Don Young

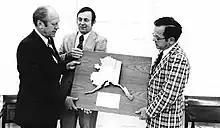
Young with President Gerald Ford and U.S. Senator Ted Stevens in 1975

In 1972, Young ran for Congress against incumbent Democrat Nick Begich. Weeks before the election, Begich and Representative Hale Boggs died in a plane crash, but Begich's name remained on the ballot and he won the election. Begich's body was never found, and he was declared legally dead in December 1972.